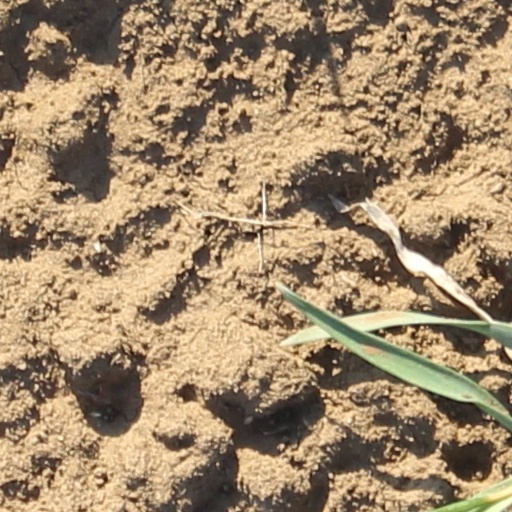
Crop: wheat